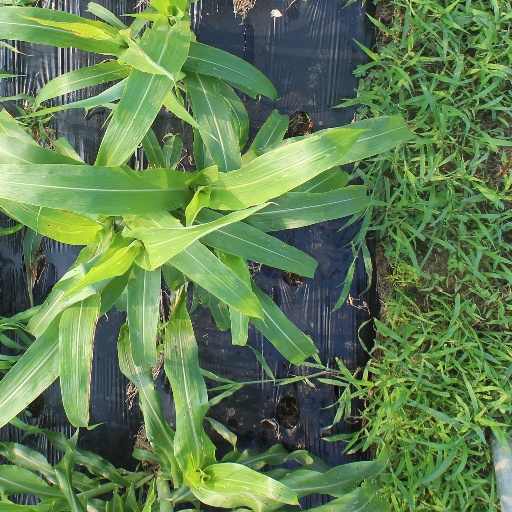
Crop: sorghum